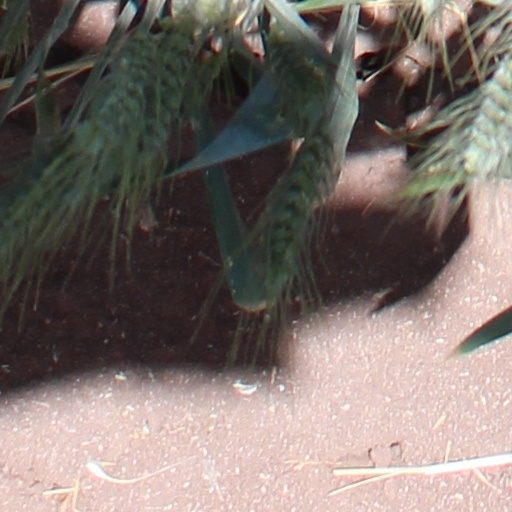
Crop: wheat